Soviet locomotive class P36

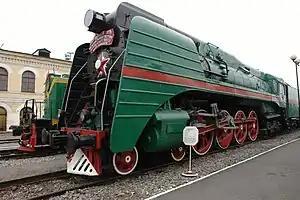
P36-0251 - the last steam locomotive built at Kolomna Works

The Soviet locomotive class P36 was a Soviet mainline passenger steam locomotive type. Between 1950 and 1956, 251 locomotives were built. The locomotives were nicknamed "Generals" because of the red stripe down the side. The P36 had the same power as a class IS locomotive but the axle loading of 18 tons allowed its use on the vast majority of Russian railway lines, replacing class Su 2-6-2s and significantly increasing the weight of passenger trains. The P36 was the last type of mainline steam locomotive built in the Russian SFSR and the last one built, P36-0251, was the last steam locomotive produced by Kolomna Works, Russian SFSR.